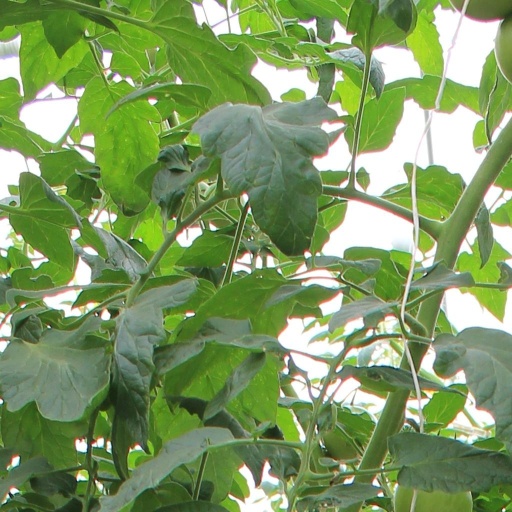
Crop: tomato